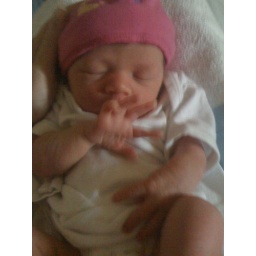
iPhone snap. So cute in her little hat :)